Sergey Surovikin

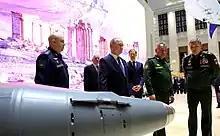
Surovikin (left) with Russian President Vladimir Putin, Sergey Shoigu and Valery Gerasimov in 2018

In September 2017, Surovikin was cited by Russian media as a likely successor to Viktor Bondarev, who was on 26 September relieved of the position of the Commander of the Aerospace Forces. According to a report published by RBK Group on 2 November 2017 that cited an anonymous source in the MoD, Surovikin had been appointed Commander of the Aerospace Forces, despite his initial objections. At the end of November 2017, the Russian MoD's "Krasnaya Zvezda" reported that Surovikin had been appointed Commander of the Aerospace Forces by a presidential decree of 22 November. TASS pointed out that Surovikin became the first combined-arms commander in the history of Russia and the Soviet Union to be put in charge of the Russian or Soviet air forces.